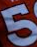
Number: 5